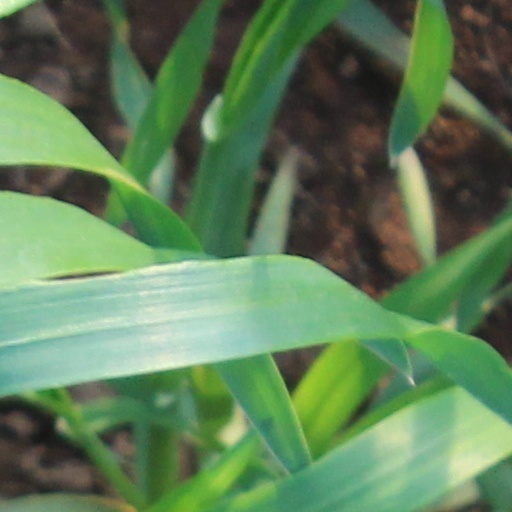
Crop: wheat